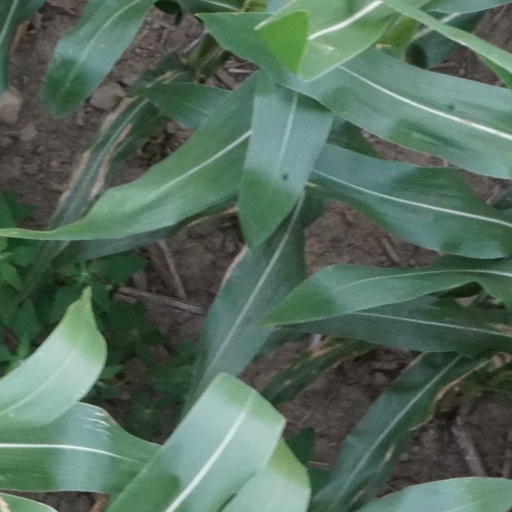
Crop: maize; corn